Dave Leduc

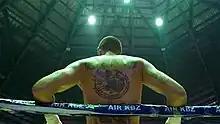
Leduc before his world title challenge at Thein Pyu Stadium, from "La Fosse aux Tigres", 2016

On February 16, 2017, for the second event organized by the International Lethwei Federation Japan Leduc headlined at the Korakuen Hall in Tokyo Dome City, Japan. Leduc defended his title for the first time against veteran Lethwei fighter Phoe Kay. In the first round, Leduc performed a vicious spinning elbow knockout, forcing Phoe Kay's corner to call the permitted time-out. They revived him and the fight continued. In the second round, after several knockdowns, Leduc ended the match by KO, winning his first title defense. The Japanese people loved the brutality and aggression of Lethwei, and more events were announced to be held in Tokyo.